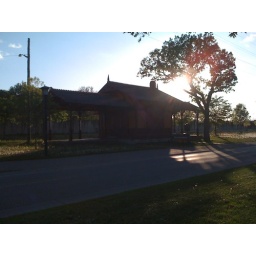
View of the new bridge over the Mississippi River and the road along the river. Including the father of Minneapolis's house.